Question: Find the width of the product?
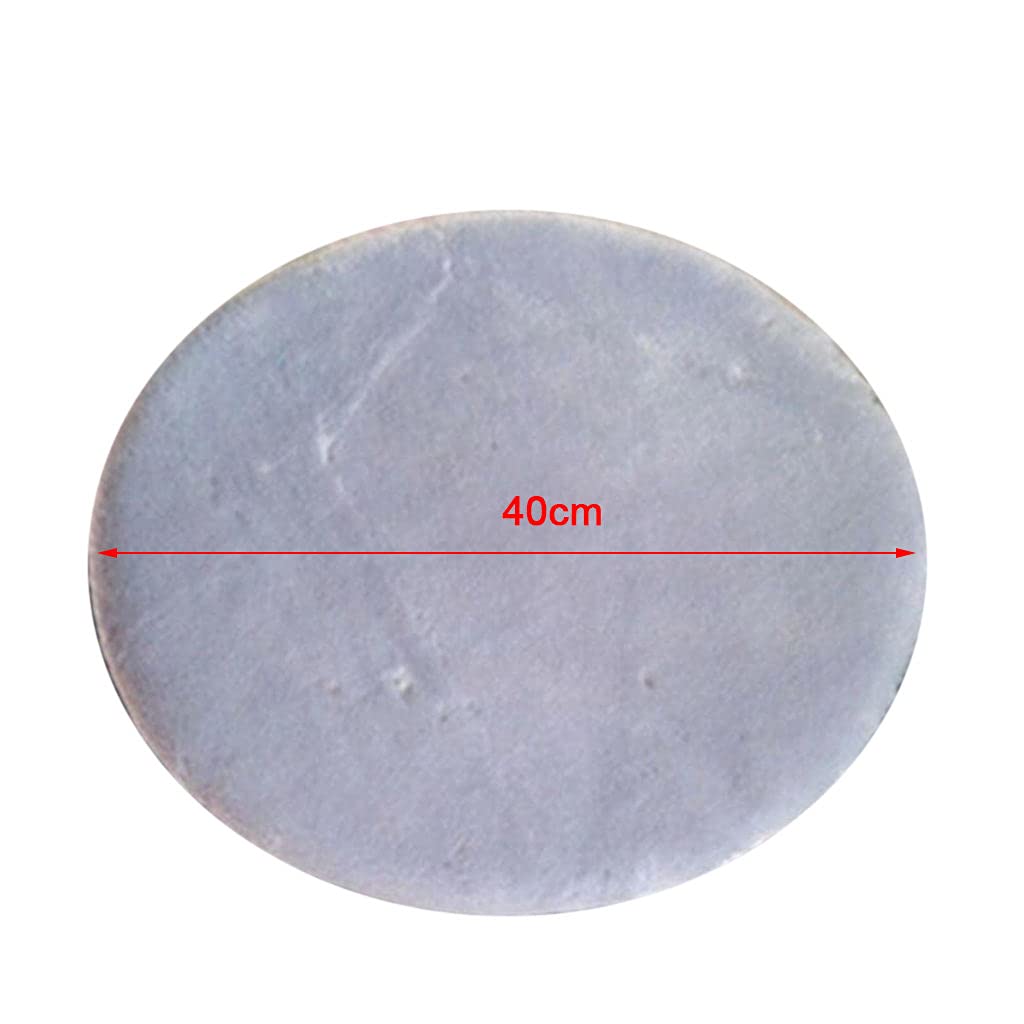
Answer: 40.0 centimetre